Batla House

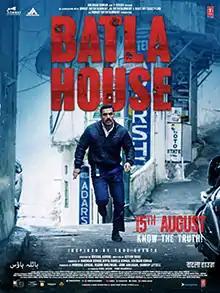
Theatrical release poster

Batla House is a 2019 Indian Hindi-language action thriller film written by Ritesh Shah, and directed by Nikkhil Advani. Inspired by the Batla House encounter case that took place on 19 September 2008, the film stars John Abraham as Sanjay Kumar, a police officer based on the life of Sanjeev Kumar Yadav, the police officer who played an important role in the encounter, leading to the demise of his colleague Mohan Chand Sharma. The film showcases the encounter, and in its aftermath, Sanjeev's/Sanjay's struggle to catch the fugitives and prove the authenticity of the encounter, while dealing with nationwide hatred and post-traumatic stress disorder.